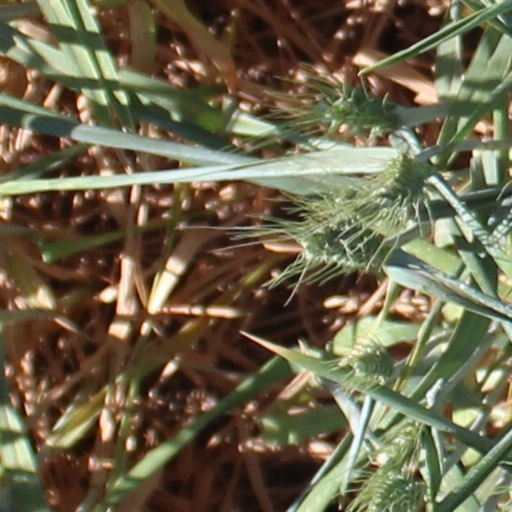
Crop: wheat